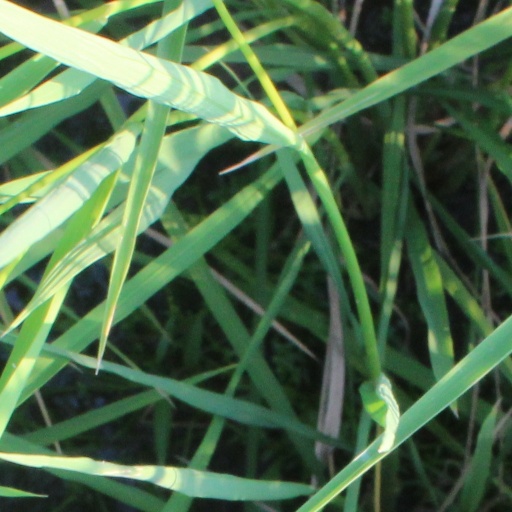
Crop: rice